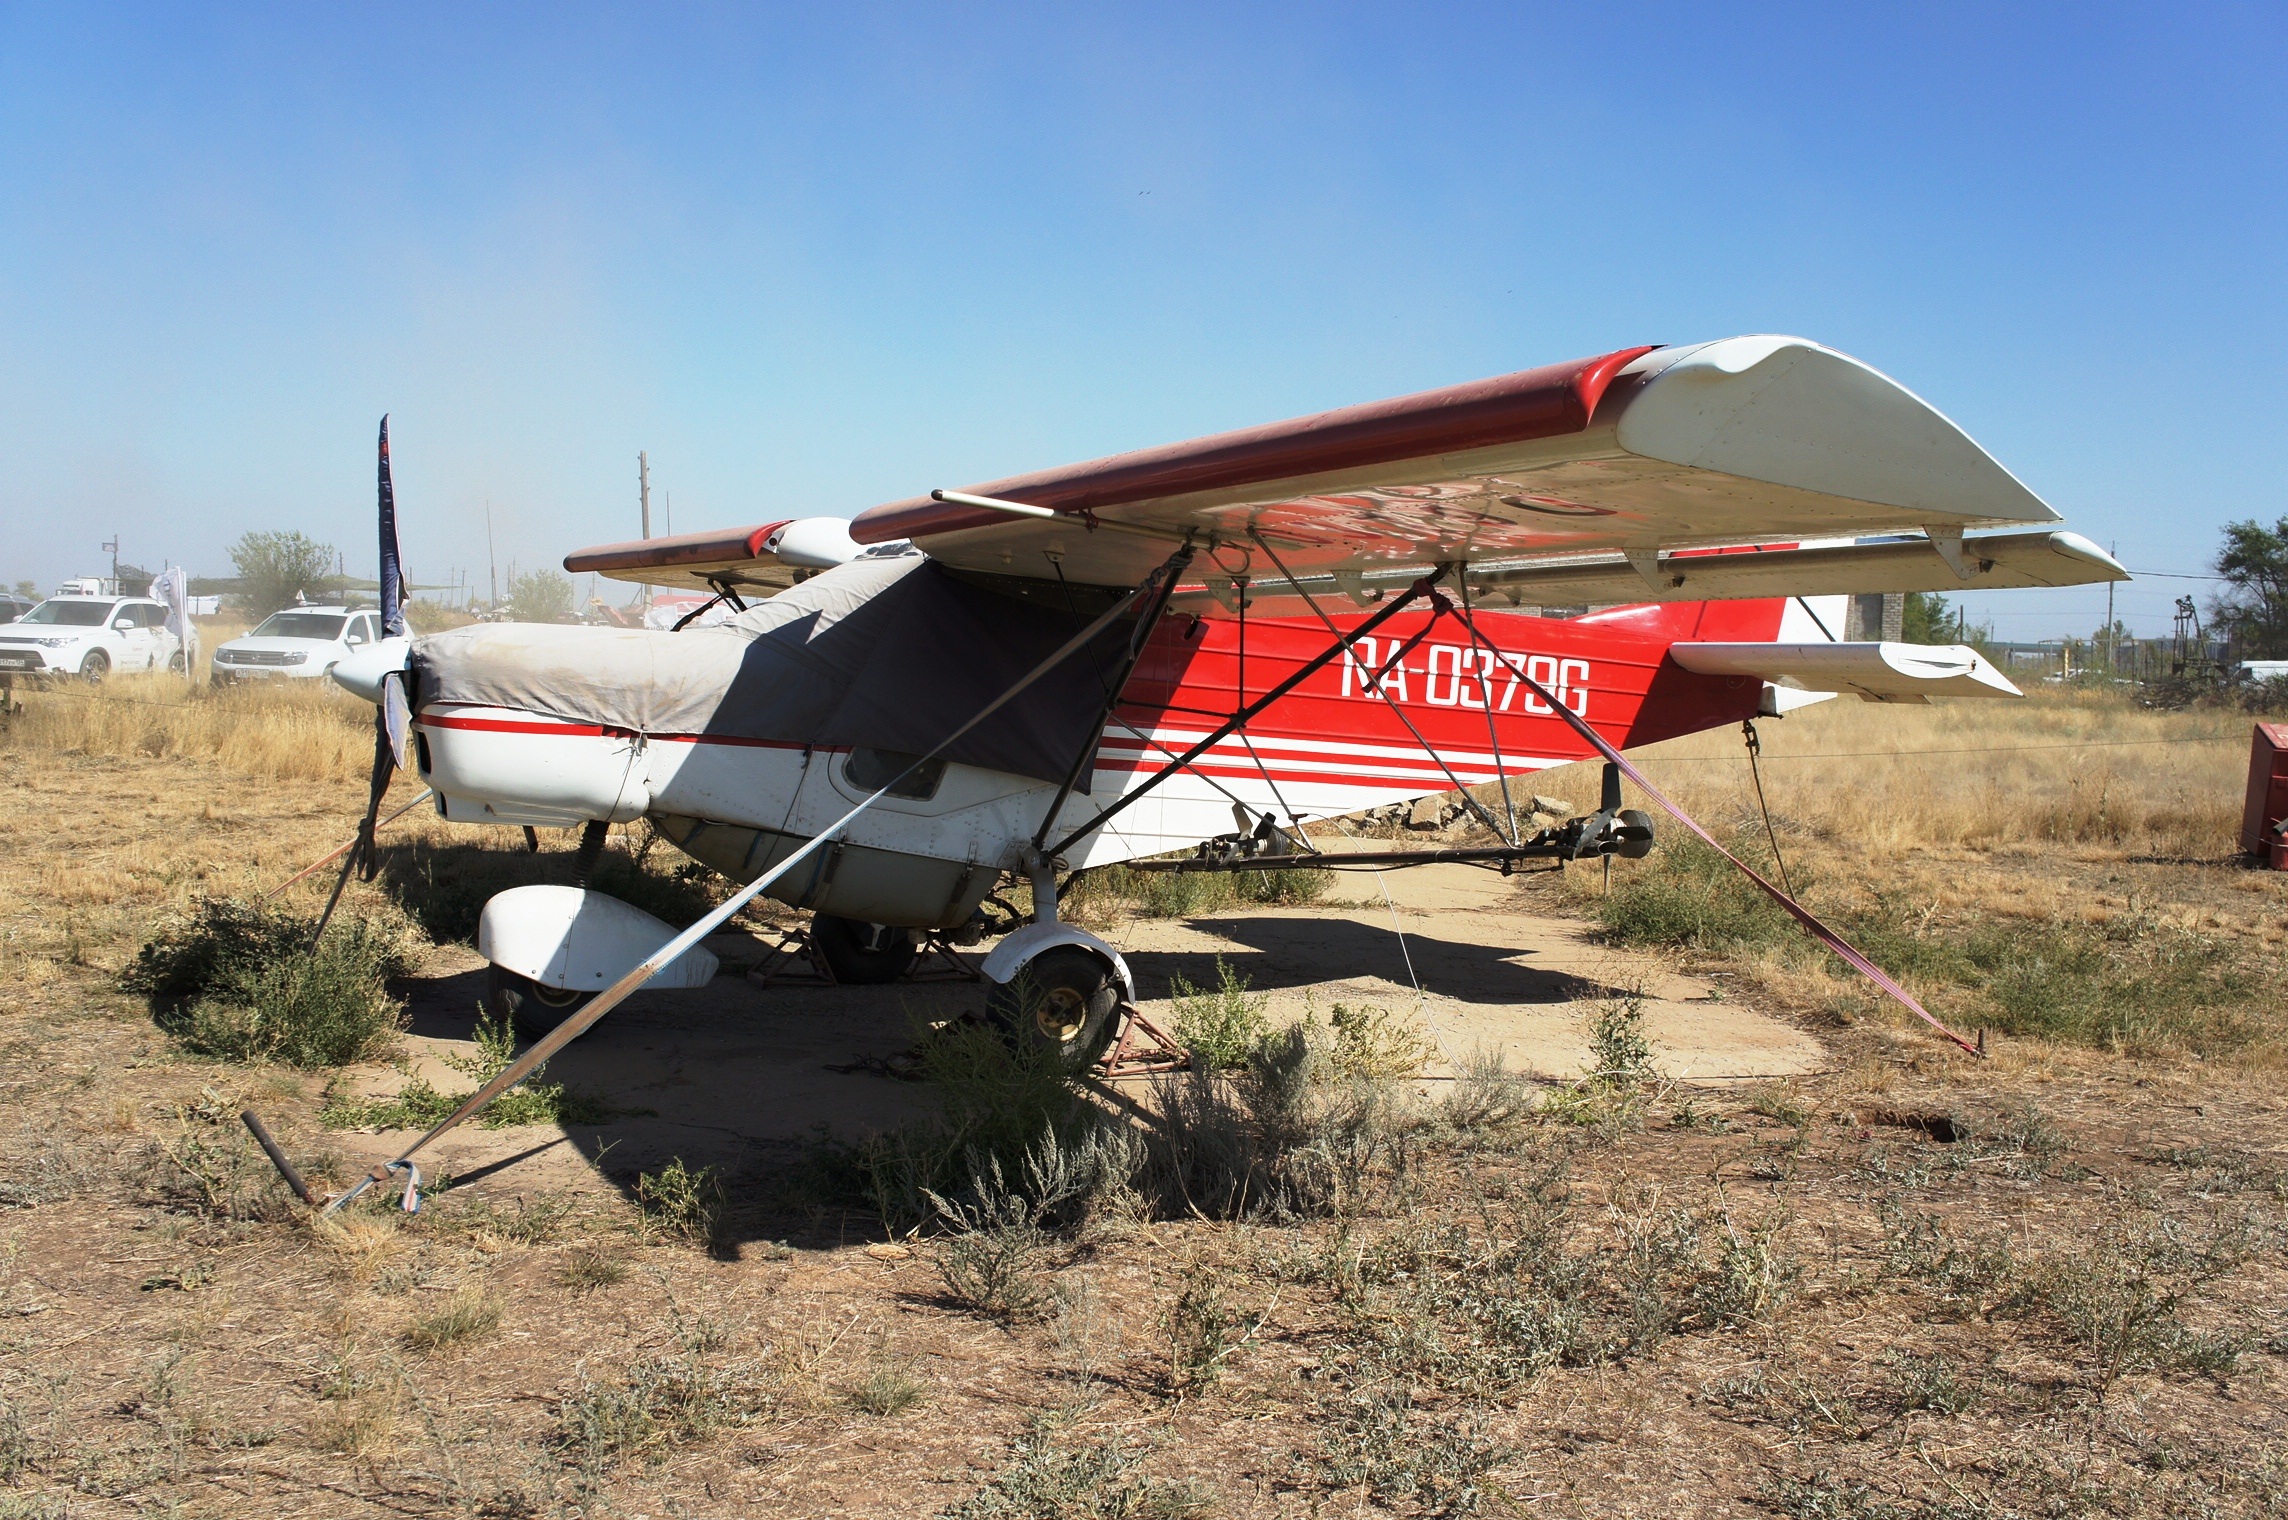
wing, airplane, aircraft, vehicle, aviation, flight, biplane, airfield, light aircraft, monoplane, atmosphere of earth, aircraft engine, propeller driven aircraft, ultralight aviation, piper pa 18, antonov an 2